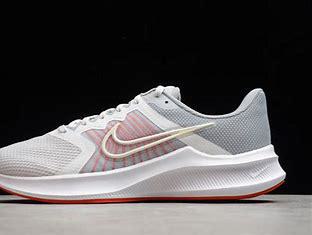
Brand: Nike
Model: Downshifter 11